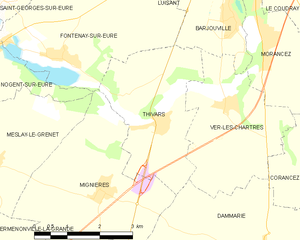
Carte de Thivars et des communes limitrophes.